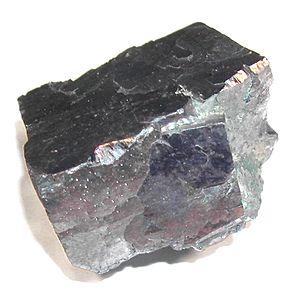
Le plomb est l'élément chimique de numéro atomique 82, de symbole Pb. Dans les conditions standard le corps simple plomb est un métal malléable et gris bleuâtre, qui blanchit lentement en s'oxydant. Le mot plomb et le symbole Pb viennent du latin plumbum.